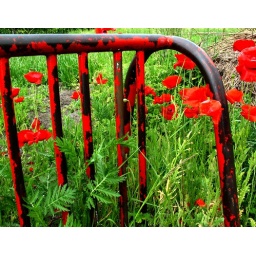
Red, black and green in the garden